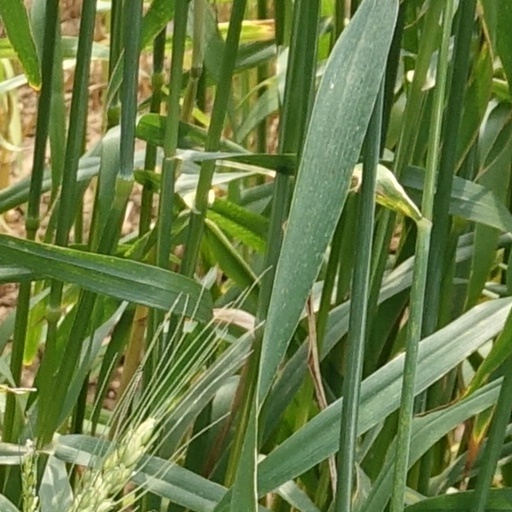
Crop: wheat